Lionel Dawson-Damer, 4th Earl of Portarlington

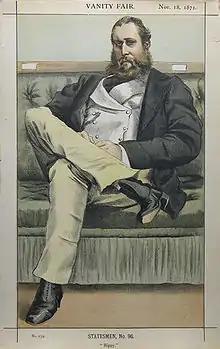

Portarlington was the only son of the Hon. George Dawson-Damer and the former Mary Georgiana Emma Seymour. Among his siblings were Lady Georgiana (wife of the 3rd Earl Fortescue) and Lady Constance (wife of Sir John Leslie, 1st Baronet).